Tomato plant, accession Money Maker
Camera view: tilt-top (135 deg); turntable rotation: 30 degrees
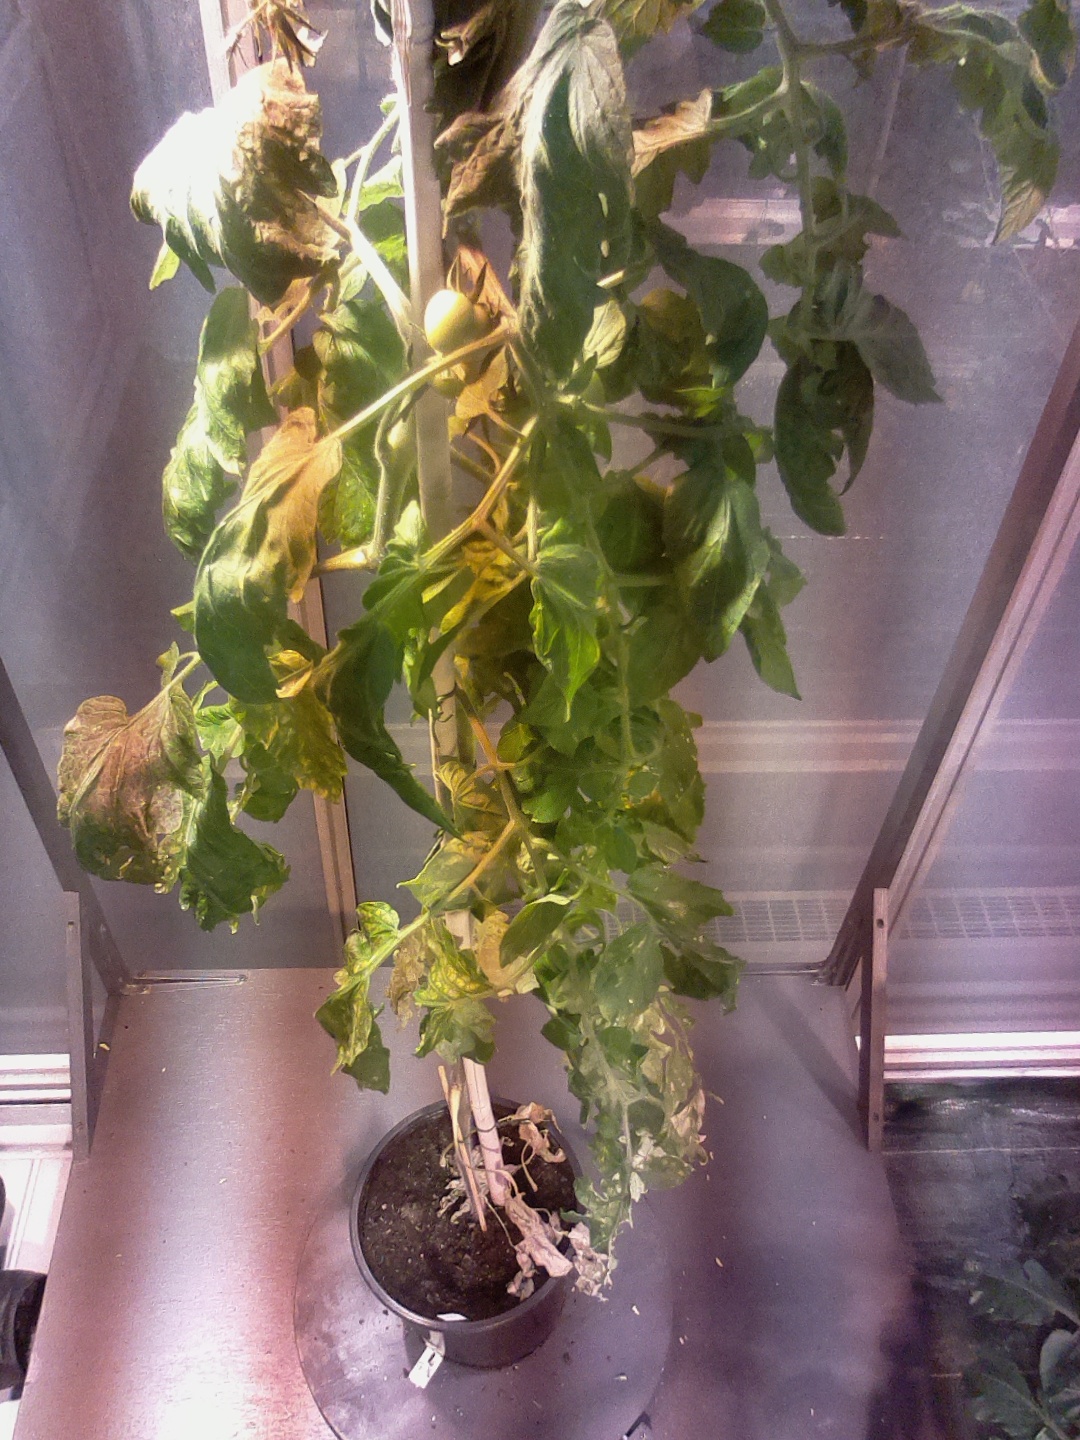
BBCH growth stage 72: 20%-30% of final fruit size